Key West International Airport

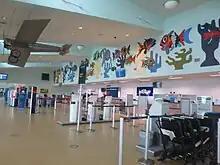
Ticketing hall

Key West International Airport covers 334 acres (135 ha) at an elevation of 3 feet (1 m). Its one runway, 09/27, is 5,076 feet long and 100 feet wide (1,547 x 30 m) and has an asphalt surface.